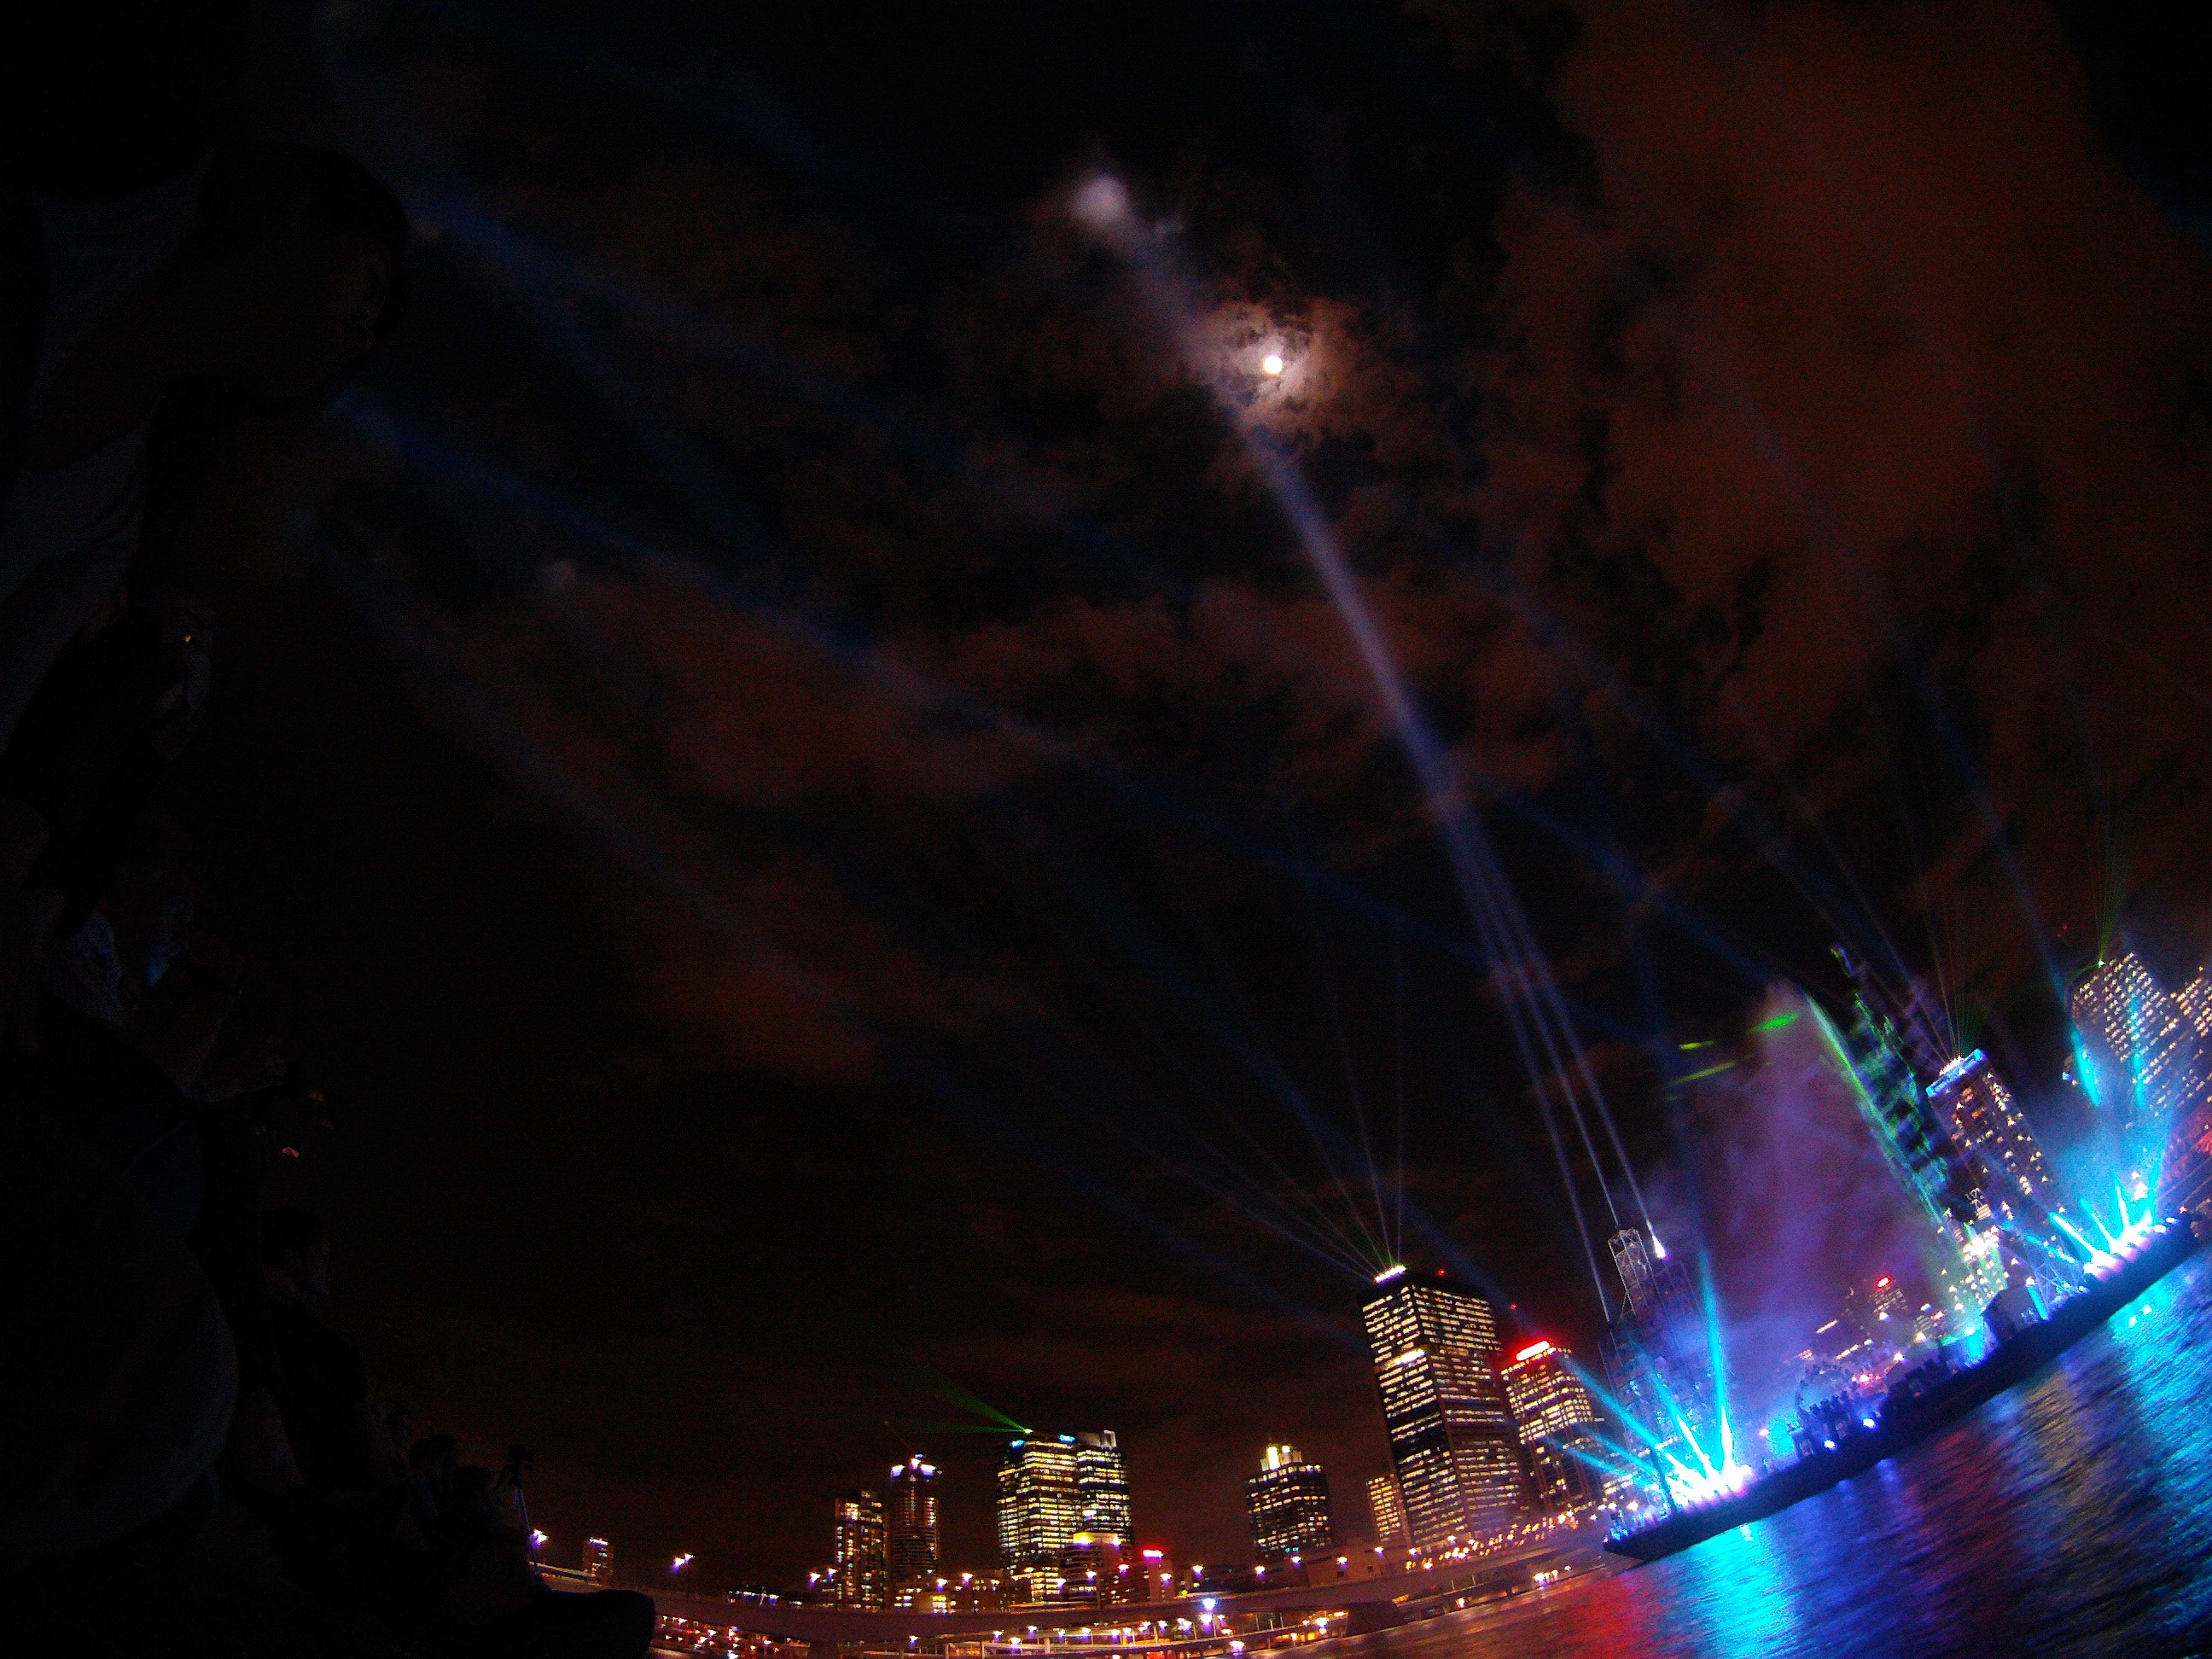
light, night, city, show, darkness, laser, lights, fireworks, santos, fisheye, event, brisbane, laser show, outdoor recreation, brisbane city lights, santos city